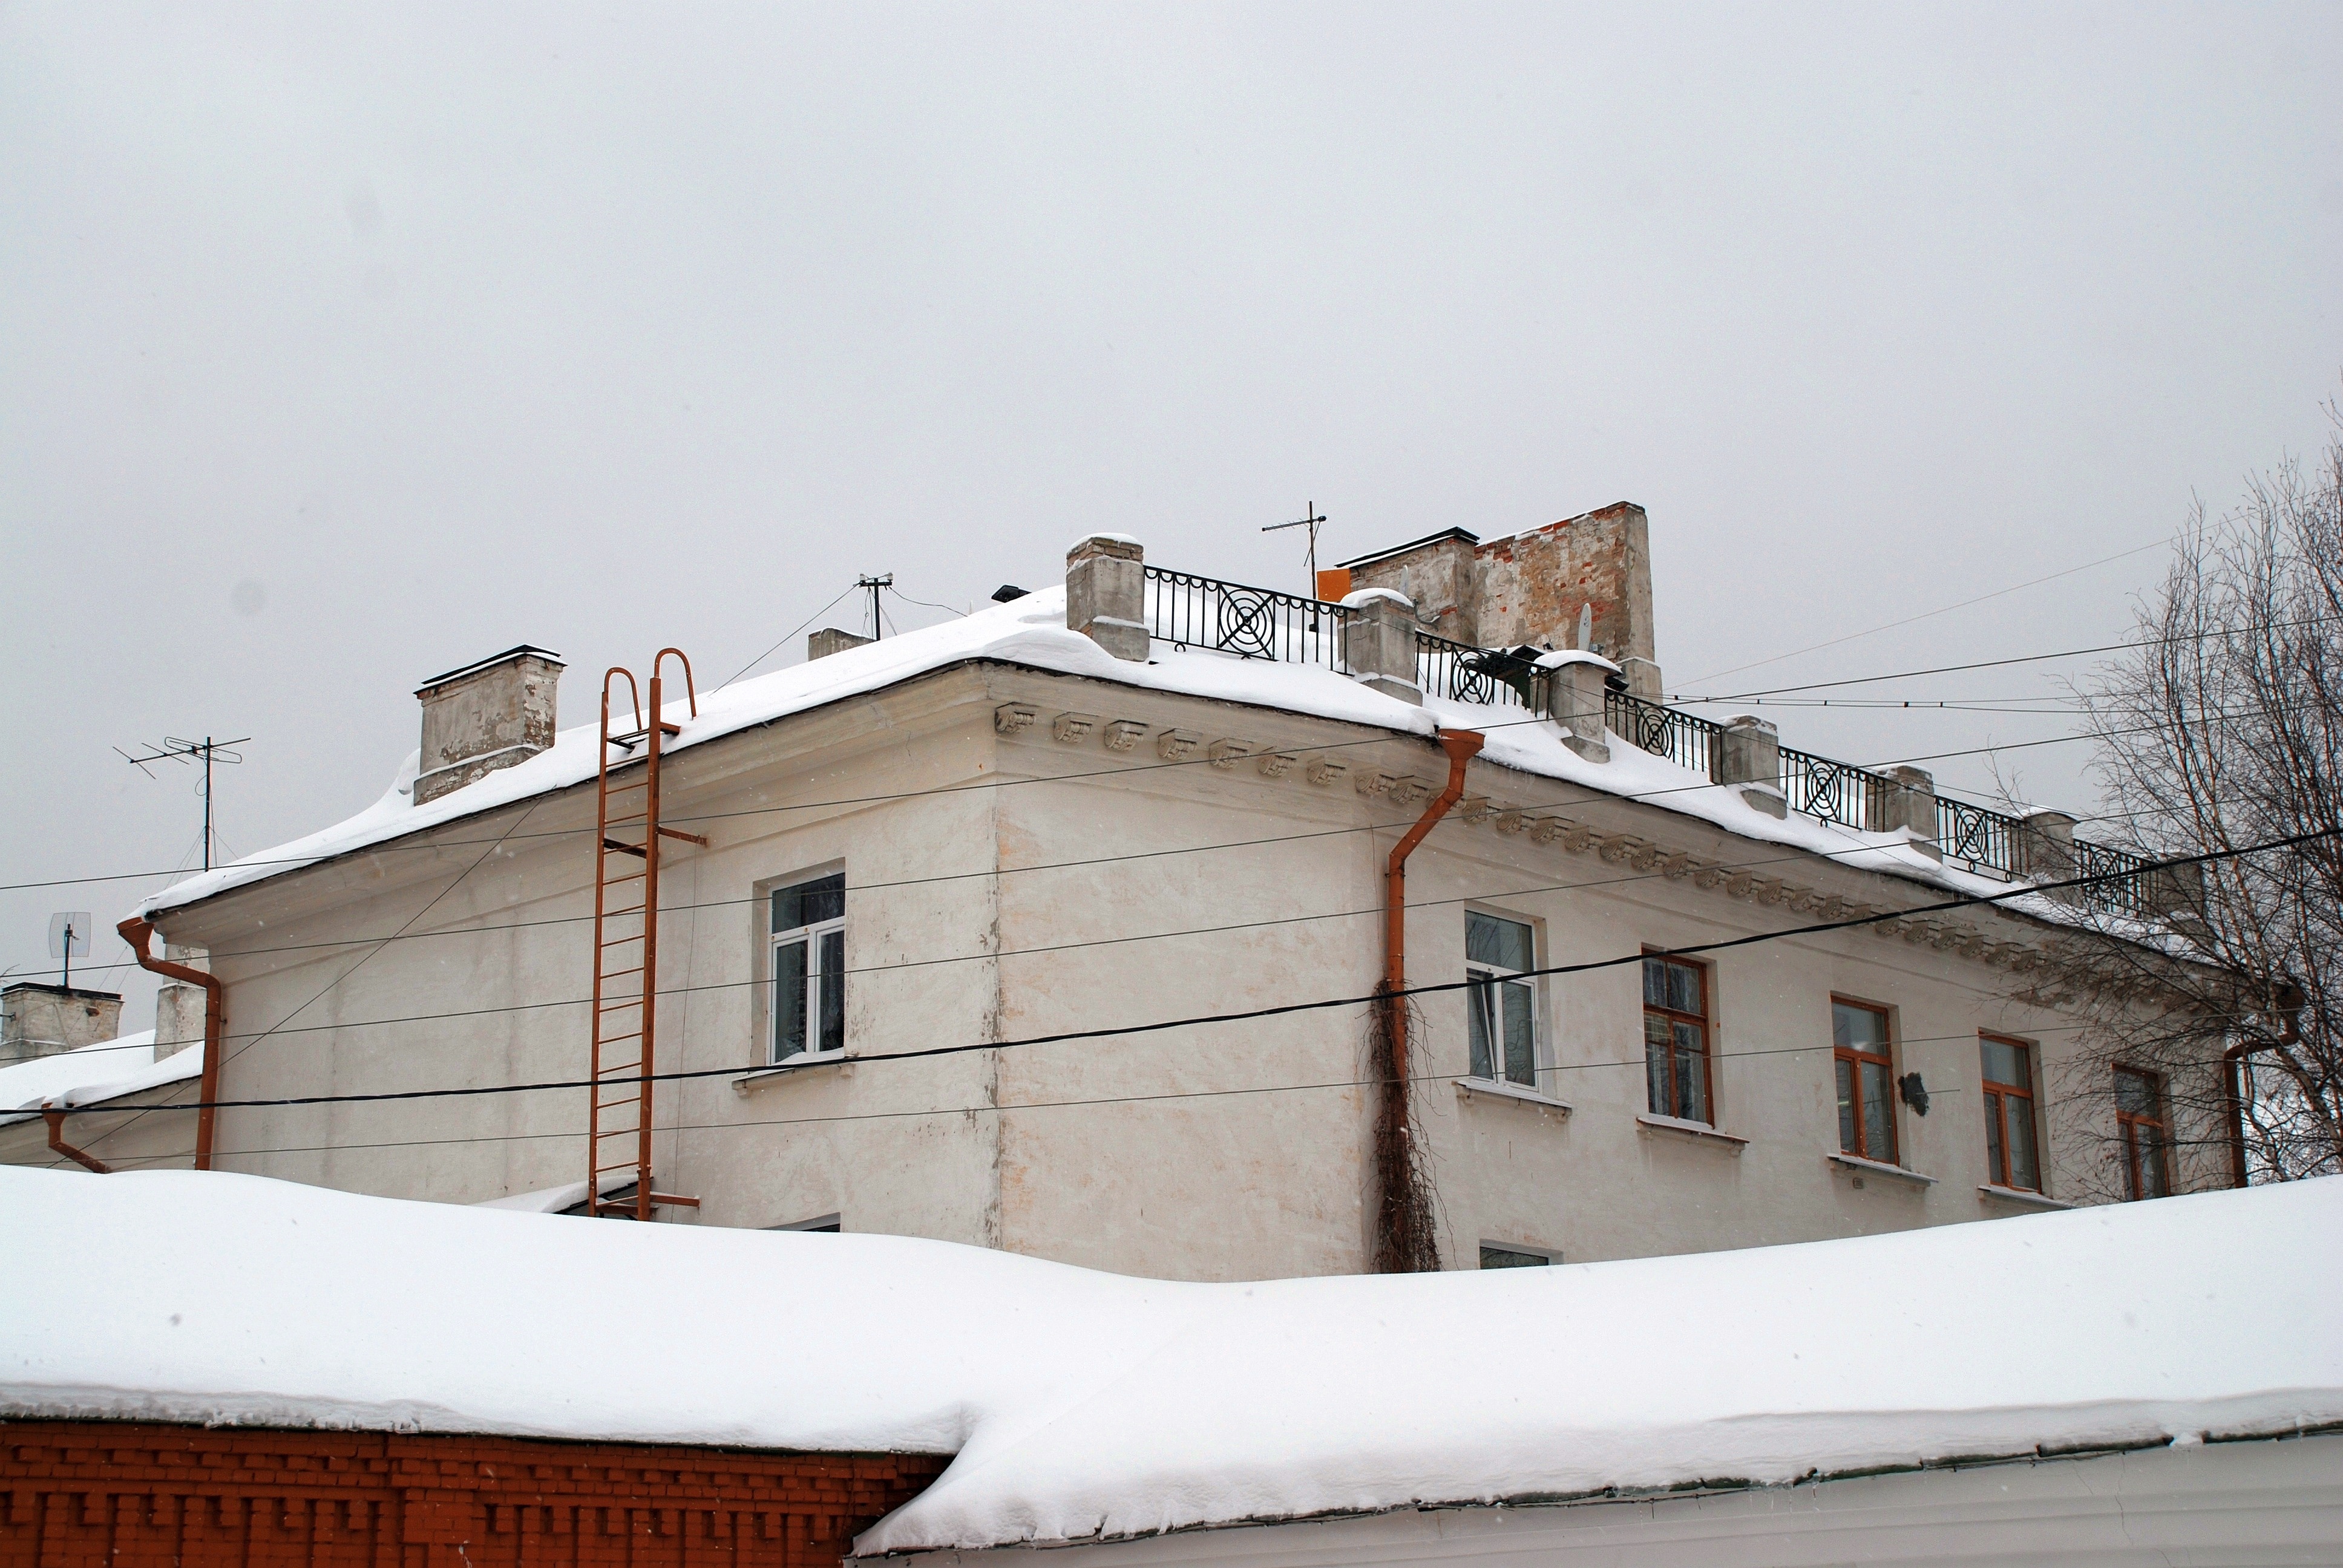
snow, winter, white, house, roof, city, home, cottage, weather, facade, nikon, season, nikkor, russia, d80, 18135mmf3556g, 18135mm, nikond80, yaroslavl